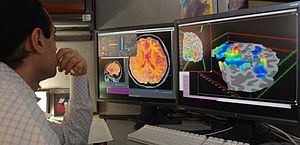
Funktionel magnetisk ressonanstomografi
Forsker der tjekker fMRI-billeder
Researcher checking fMRI images
Funktionel magnetisk ressonanstomografi eller funktionel MRI er en funktionel neurotomografi procedure der bruger MRI-teknologi der måler hjernens aktivitet ved at måle ændringer associeret med blodgennemstrømning. Denne teknik beror sig på det faktum at cerebral blodcirkulation og neuronal aktivitet hænger sammen. Når et område af hjernen er i brug, vil mængden af blod i området også stige.